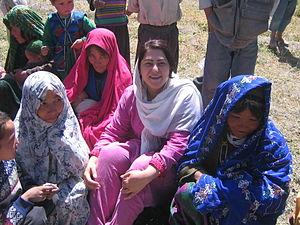
Chékéba Hachemi avec les femmes de Bamyan
Chékéba Hachemi est la première femme afghane à avoir été diplomate, auprès du gouvernement provisoire afghan en 2001. Elle a été nommée Première Secrétaire de l’Ambassade d’Afghanistan auprès de la Communauté Européenne en janvier 2002. Présidente et fondatrice de l'association Afghanistan Libre, elle a notamment travaillé au côté du Commandant Massoud pour favoriser l'éducation des filles et l'émancipation des femmes en Afghanistan.